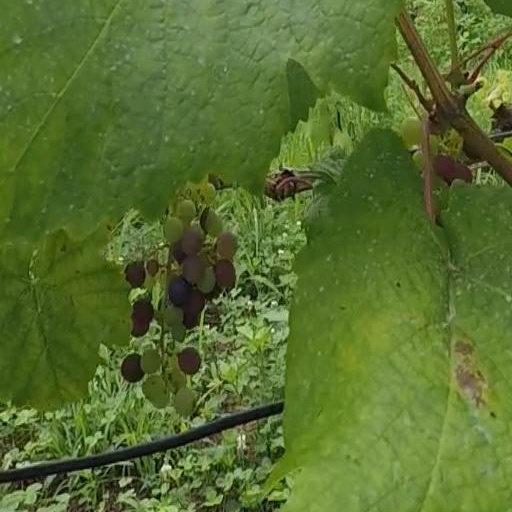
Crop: grape